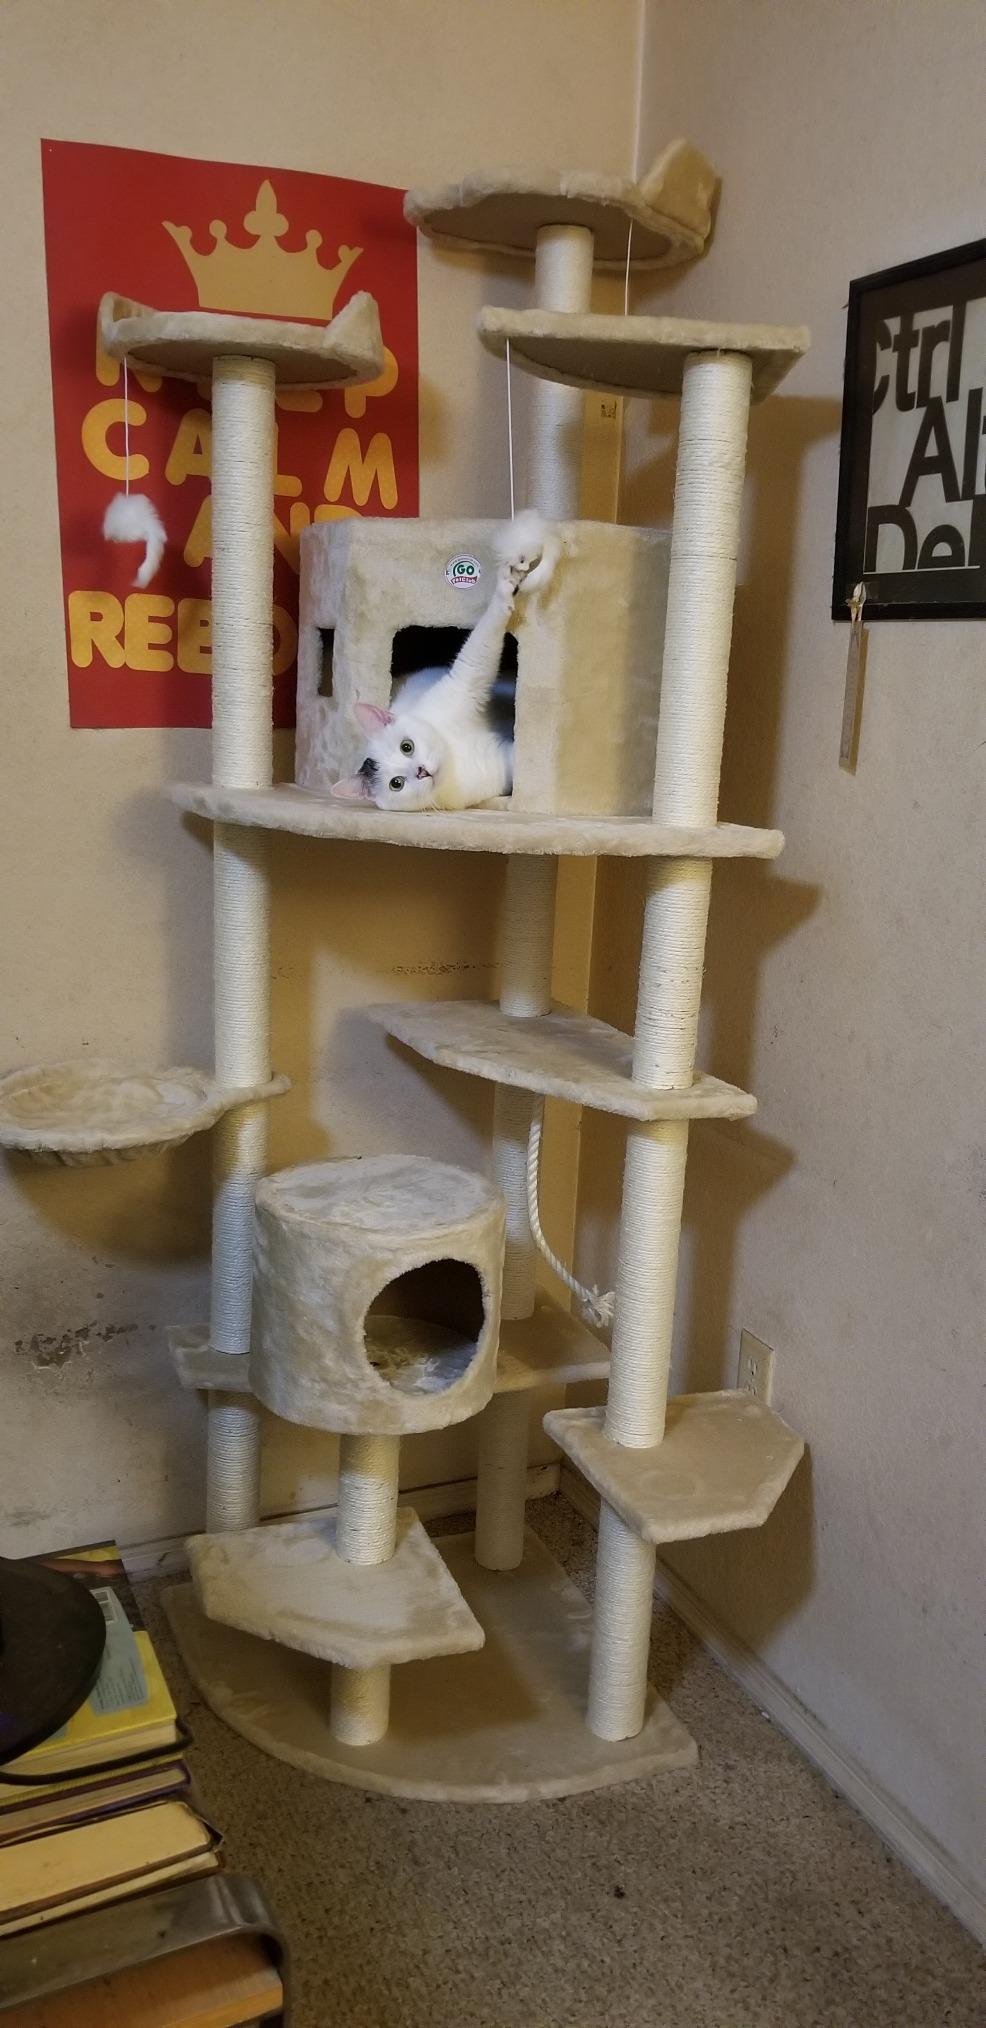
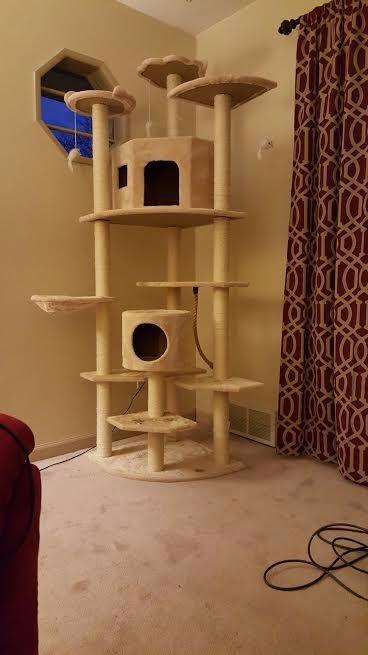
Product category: items_cat tree
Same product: yes